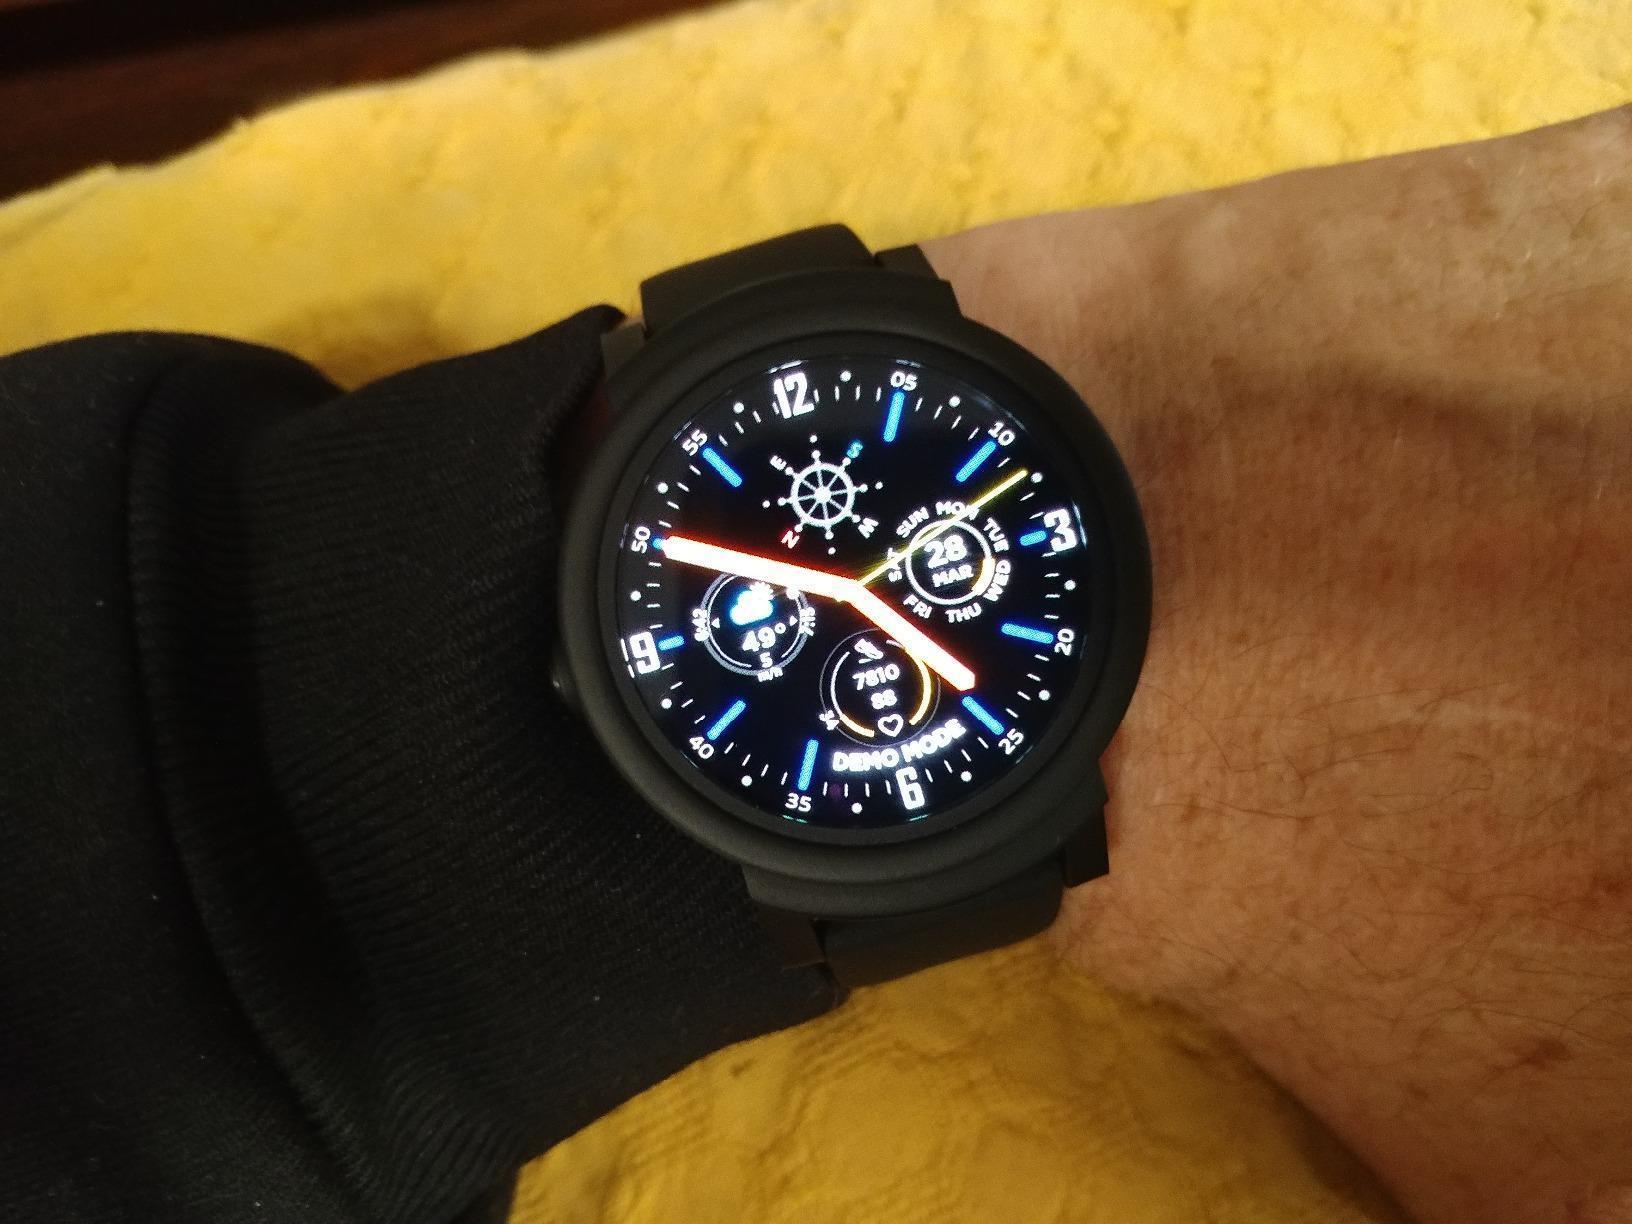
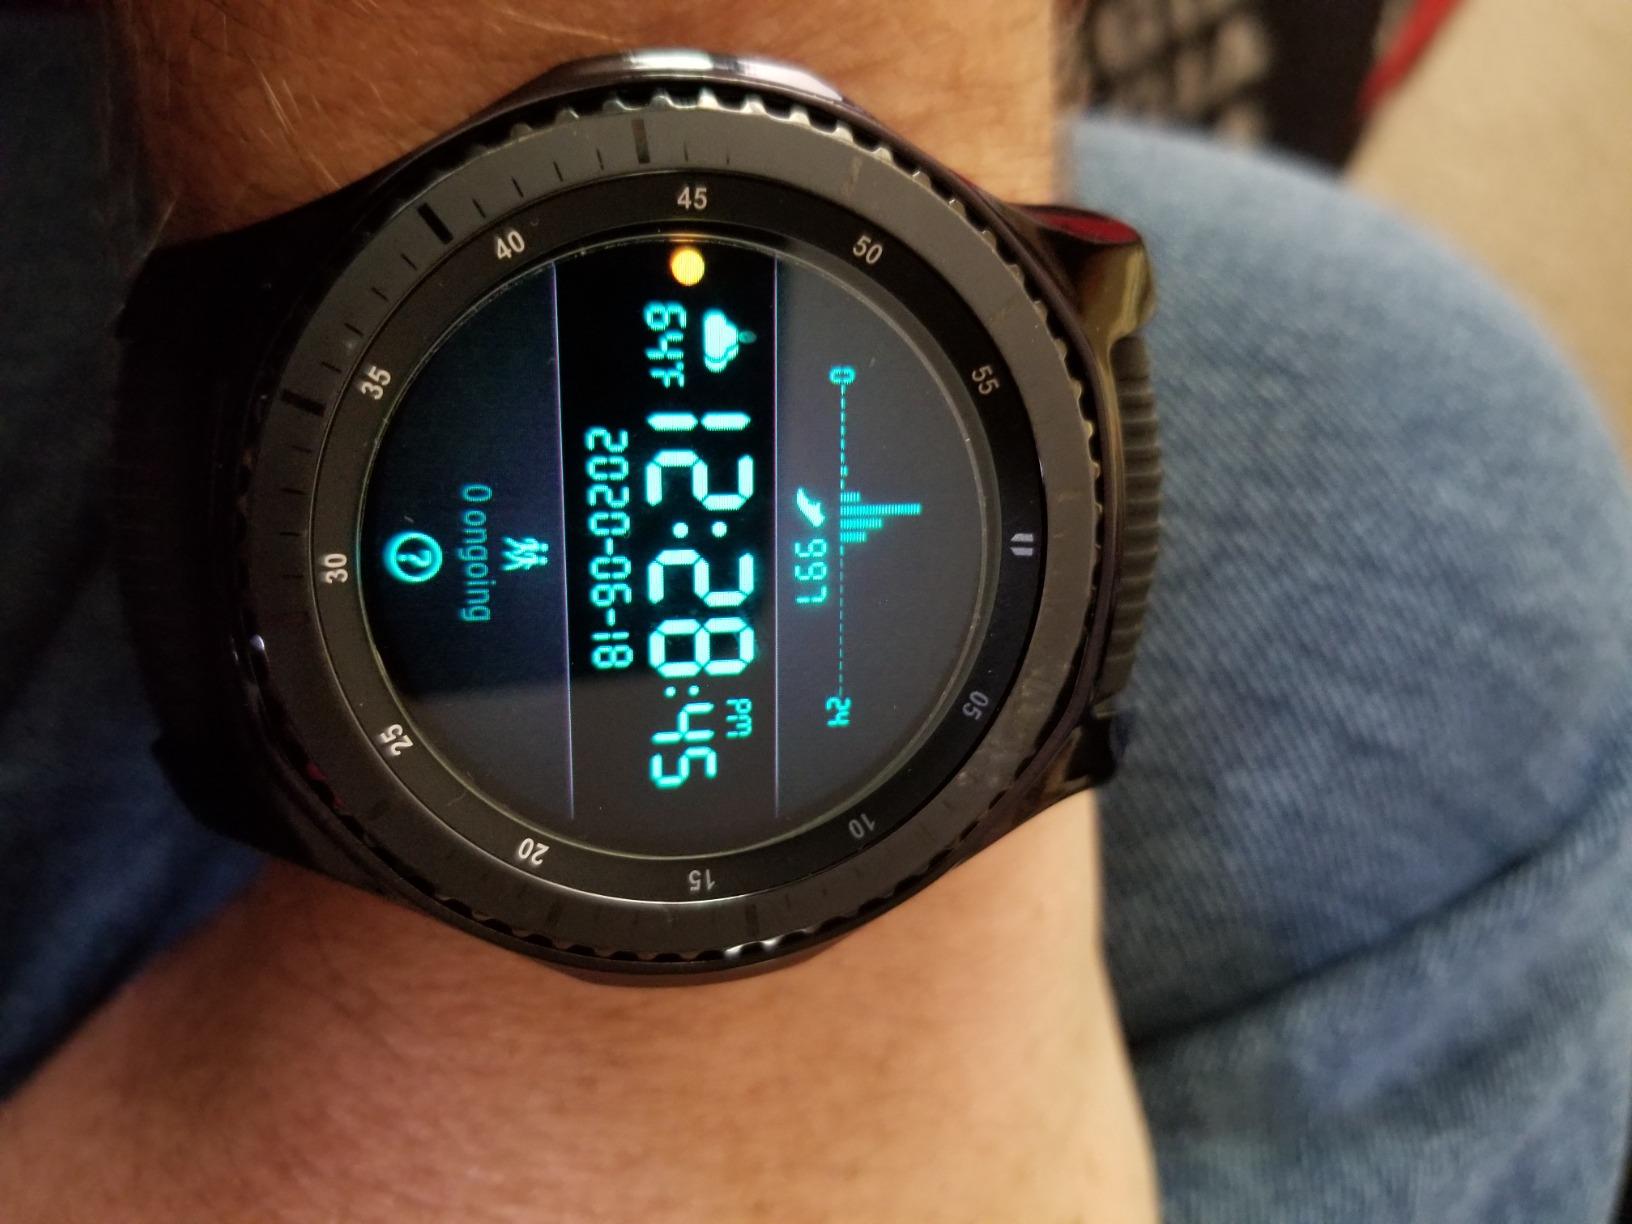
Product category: smartwatch
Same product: no